Killruddery House

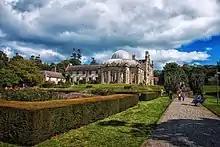
The west side of the house showing the orangery and some of the formal gardens

In 1534, Sir William Brabazon of Leicestershire was posted to Ireland to serve as Vice-Treasurer. Later, in 1539, after vigorously supporting King Henry VIII's efforts to break with Rome and the Dissolution of the Monasteries, Brabazon secured the ownership of the Abbey of St. Thomas, Dublin, whose lands included Killruddery.